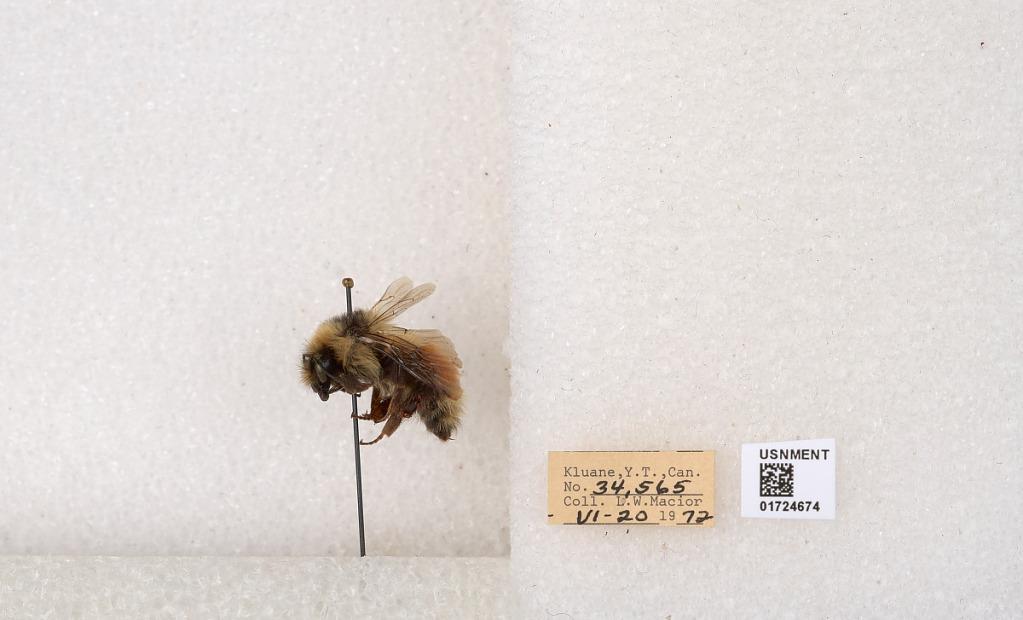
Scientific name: Bombus (Pyrobombus) sylvicola Kirby
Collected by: L. Macior
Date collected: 1972-6-20
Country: Canada
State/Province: Yukon Territory
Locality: Kluane National Park and Reserve
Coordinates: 60.7493, -139.504